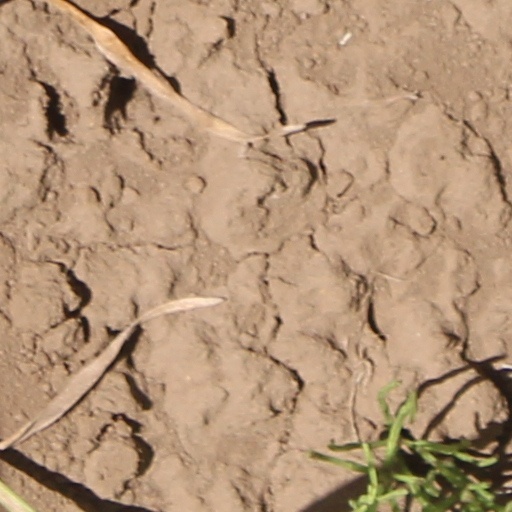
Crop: wheat